Carex pilulifera

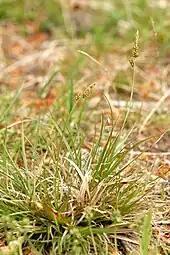
Habitus

The culms of "Carex pilulifera" grow to a length of , and are often noticeably curved. The leaves are long and wide, and are fairly flat. The rhizomes of "C. pilulifera" are very short, giving the plant a caespitose (densely tufted) appearance. The tussock grows outwards through the production of annual side-shoots.